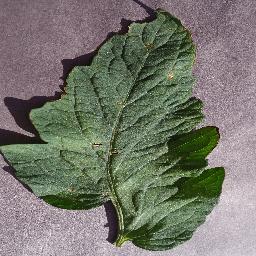
Label: Tomato___Target_Spot